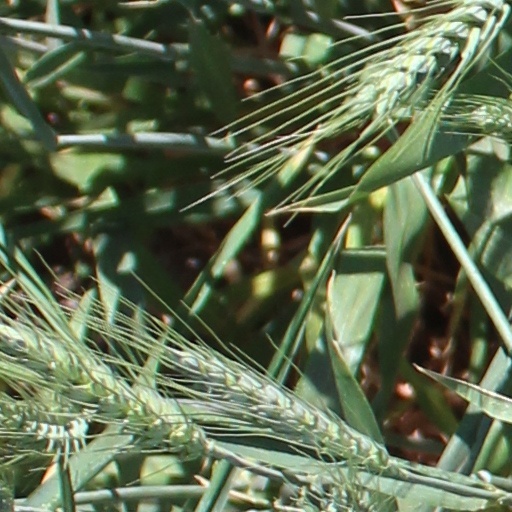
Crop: wheat